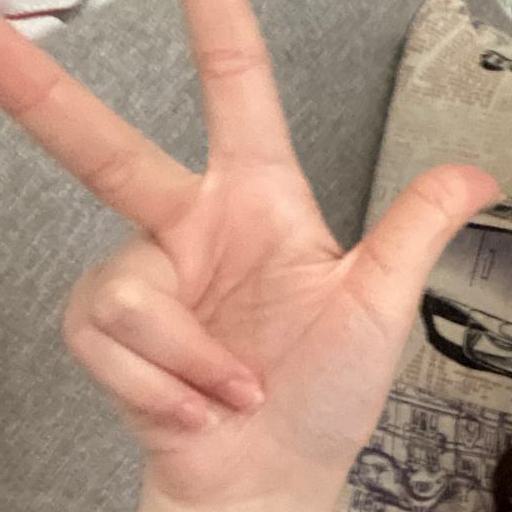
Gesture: three2